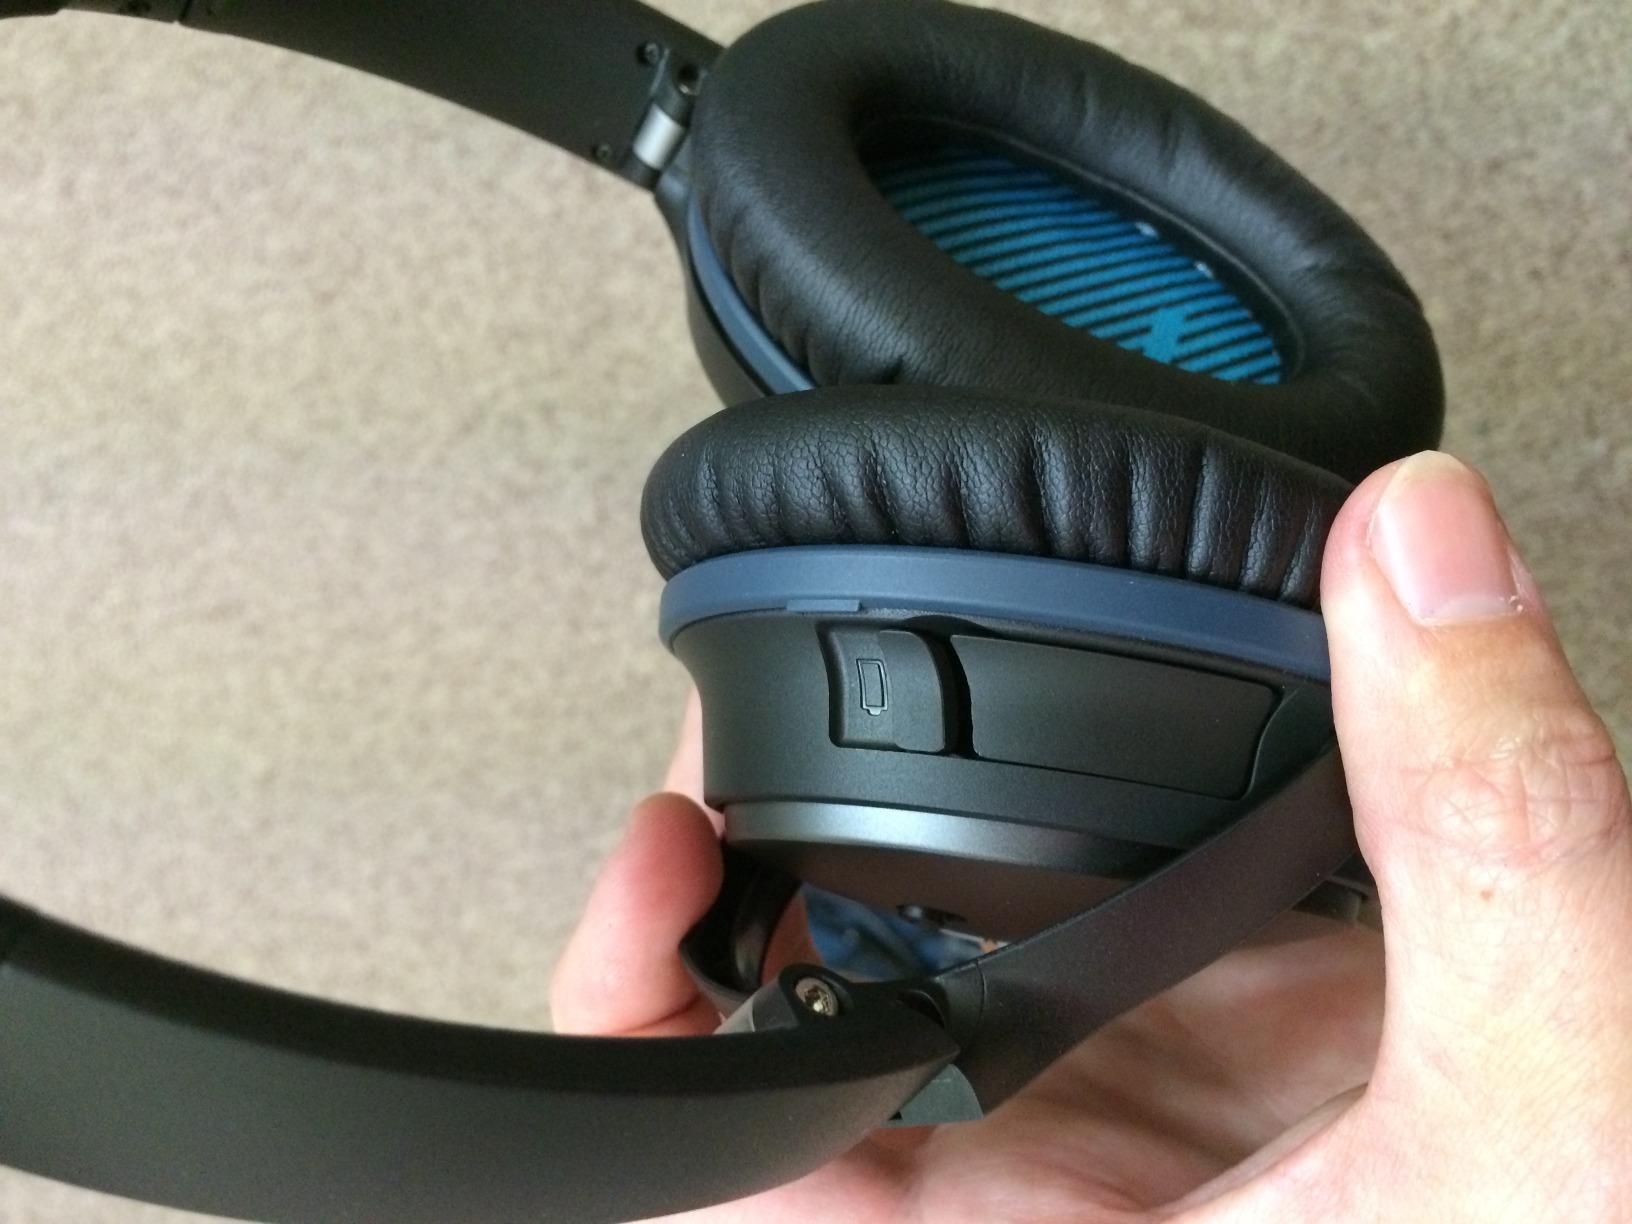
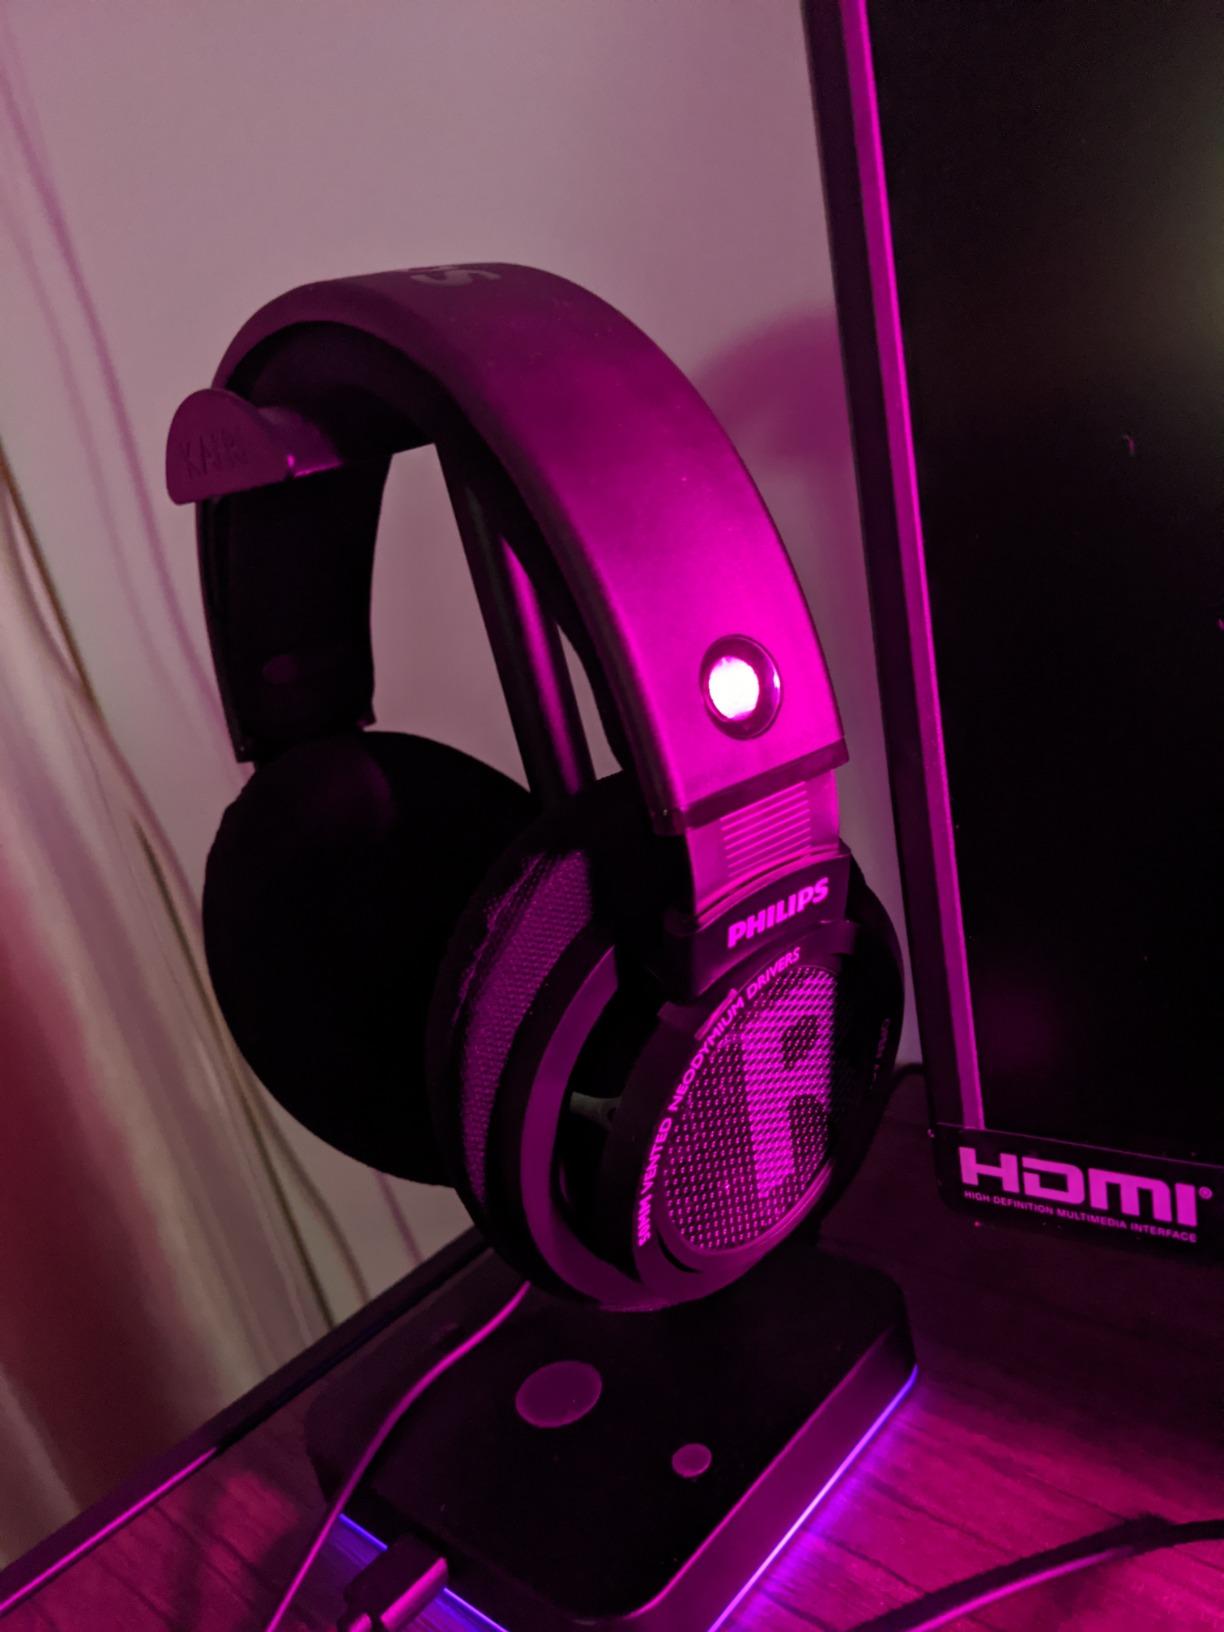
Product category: headphones
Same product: no